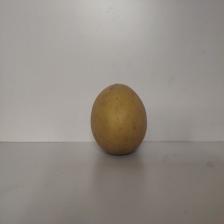
Size: Large